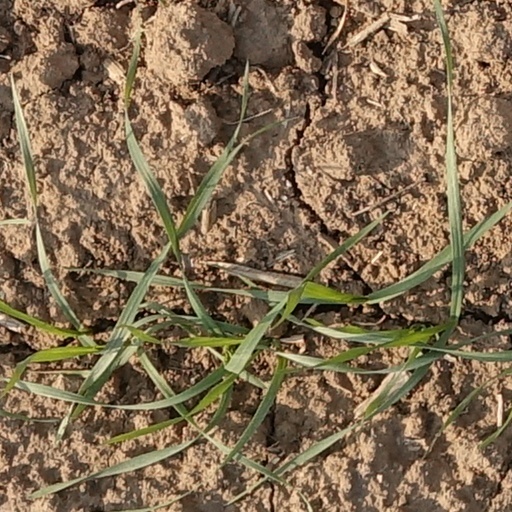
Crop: wheat